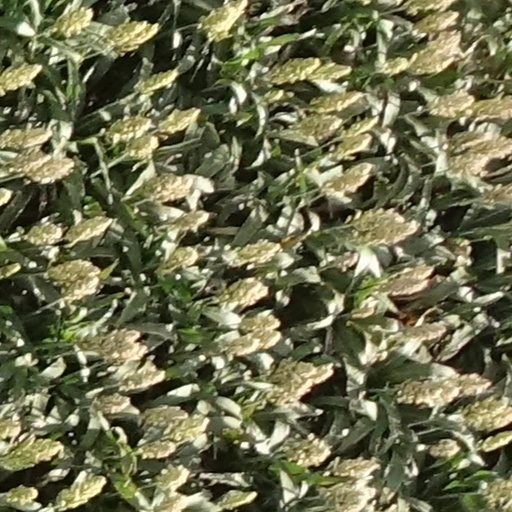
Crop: sorghum